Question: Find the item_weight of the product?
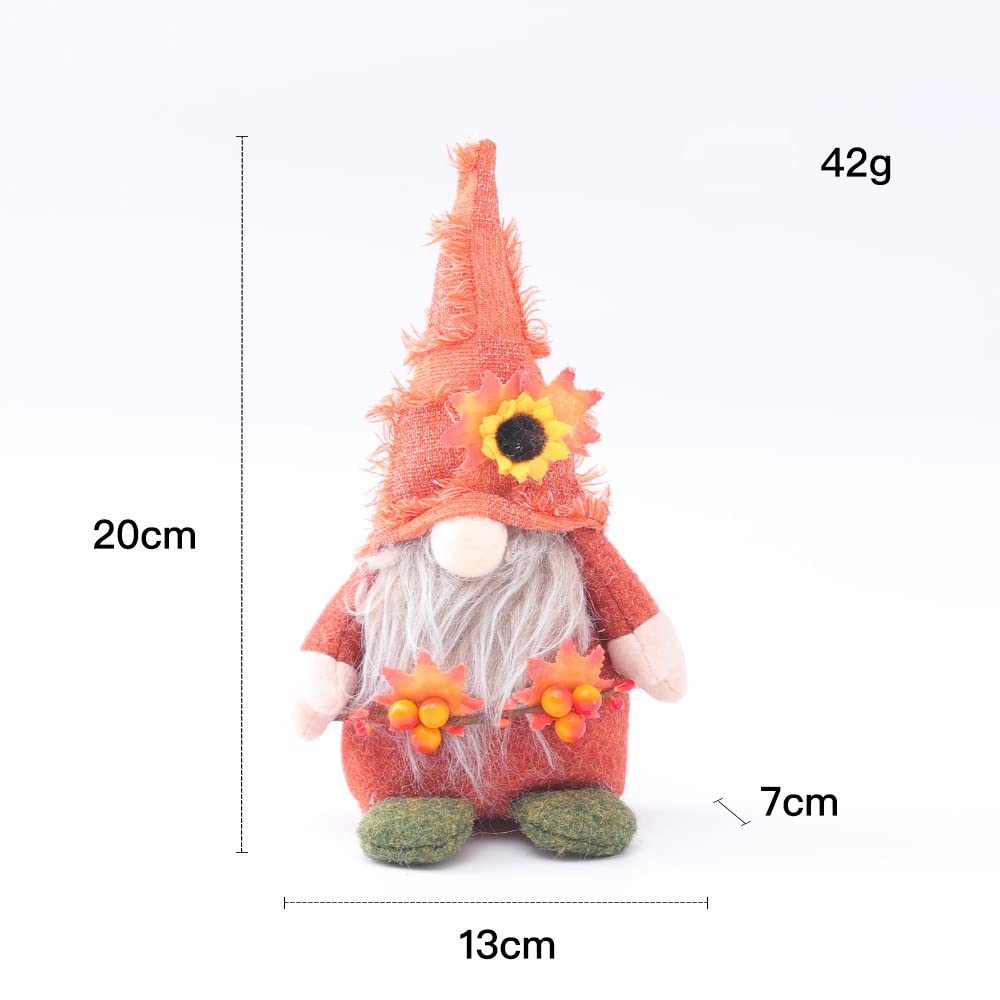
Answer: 42.0 gram